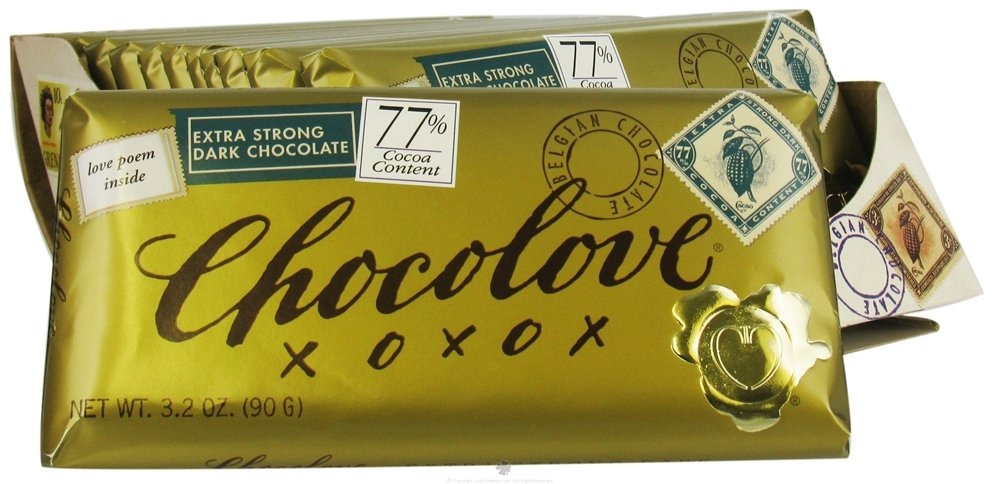
Item Name: Chocolove Chocolate Bar, 70% Strong Dark, 3.2 Ounce (Pack of 12)
Bullet Point 1: Strong dark chocolate bar
Bullet Point 2: Made with all-natural ingredients
Bullet Point 3: Kosher certified
Bullet Point 4: Inside each wrapper there is a classic romantic poem
Bullet Point 5: Made in the USA
Value: 38.4
Unit: Ounce

Price: 3.75